Henry Hoare (1807–1866)

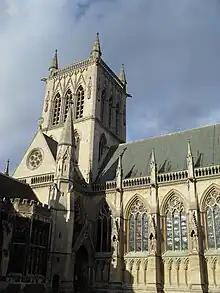
The tower of St John's College Chapel, Cambridge, the construction of which was prompted by, and partially funded by, Henry Hoare

There was family property at Staplehurst, a village in the Weald country of Kent south of Maidstone. Hoare was on good terms with the rector there from 1826, Thomas Waldron Hornbuckle (died 1848), a Fellow of St John's College, Cambridge. At this period much of his grandfather's fortune was tied up in the London brewery in East Smithfield run by his uncle, George Matthew Hoare. He began to build a family home just outside Staplehurst: by 1868 Staplehurst Place was described as a "fine timber mansion". He started living at Staplehurst shortly before his marriage of 1836, close to his brother William at Ashurst Park near Tunbridge Wells.